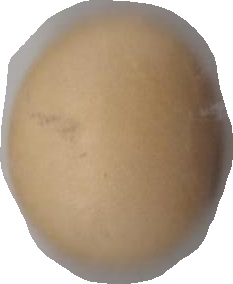
Variety: Dega